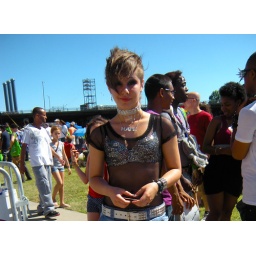
The silver sequined bra underneath the black mesh top was a fabulous touch to Casey's outfit.